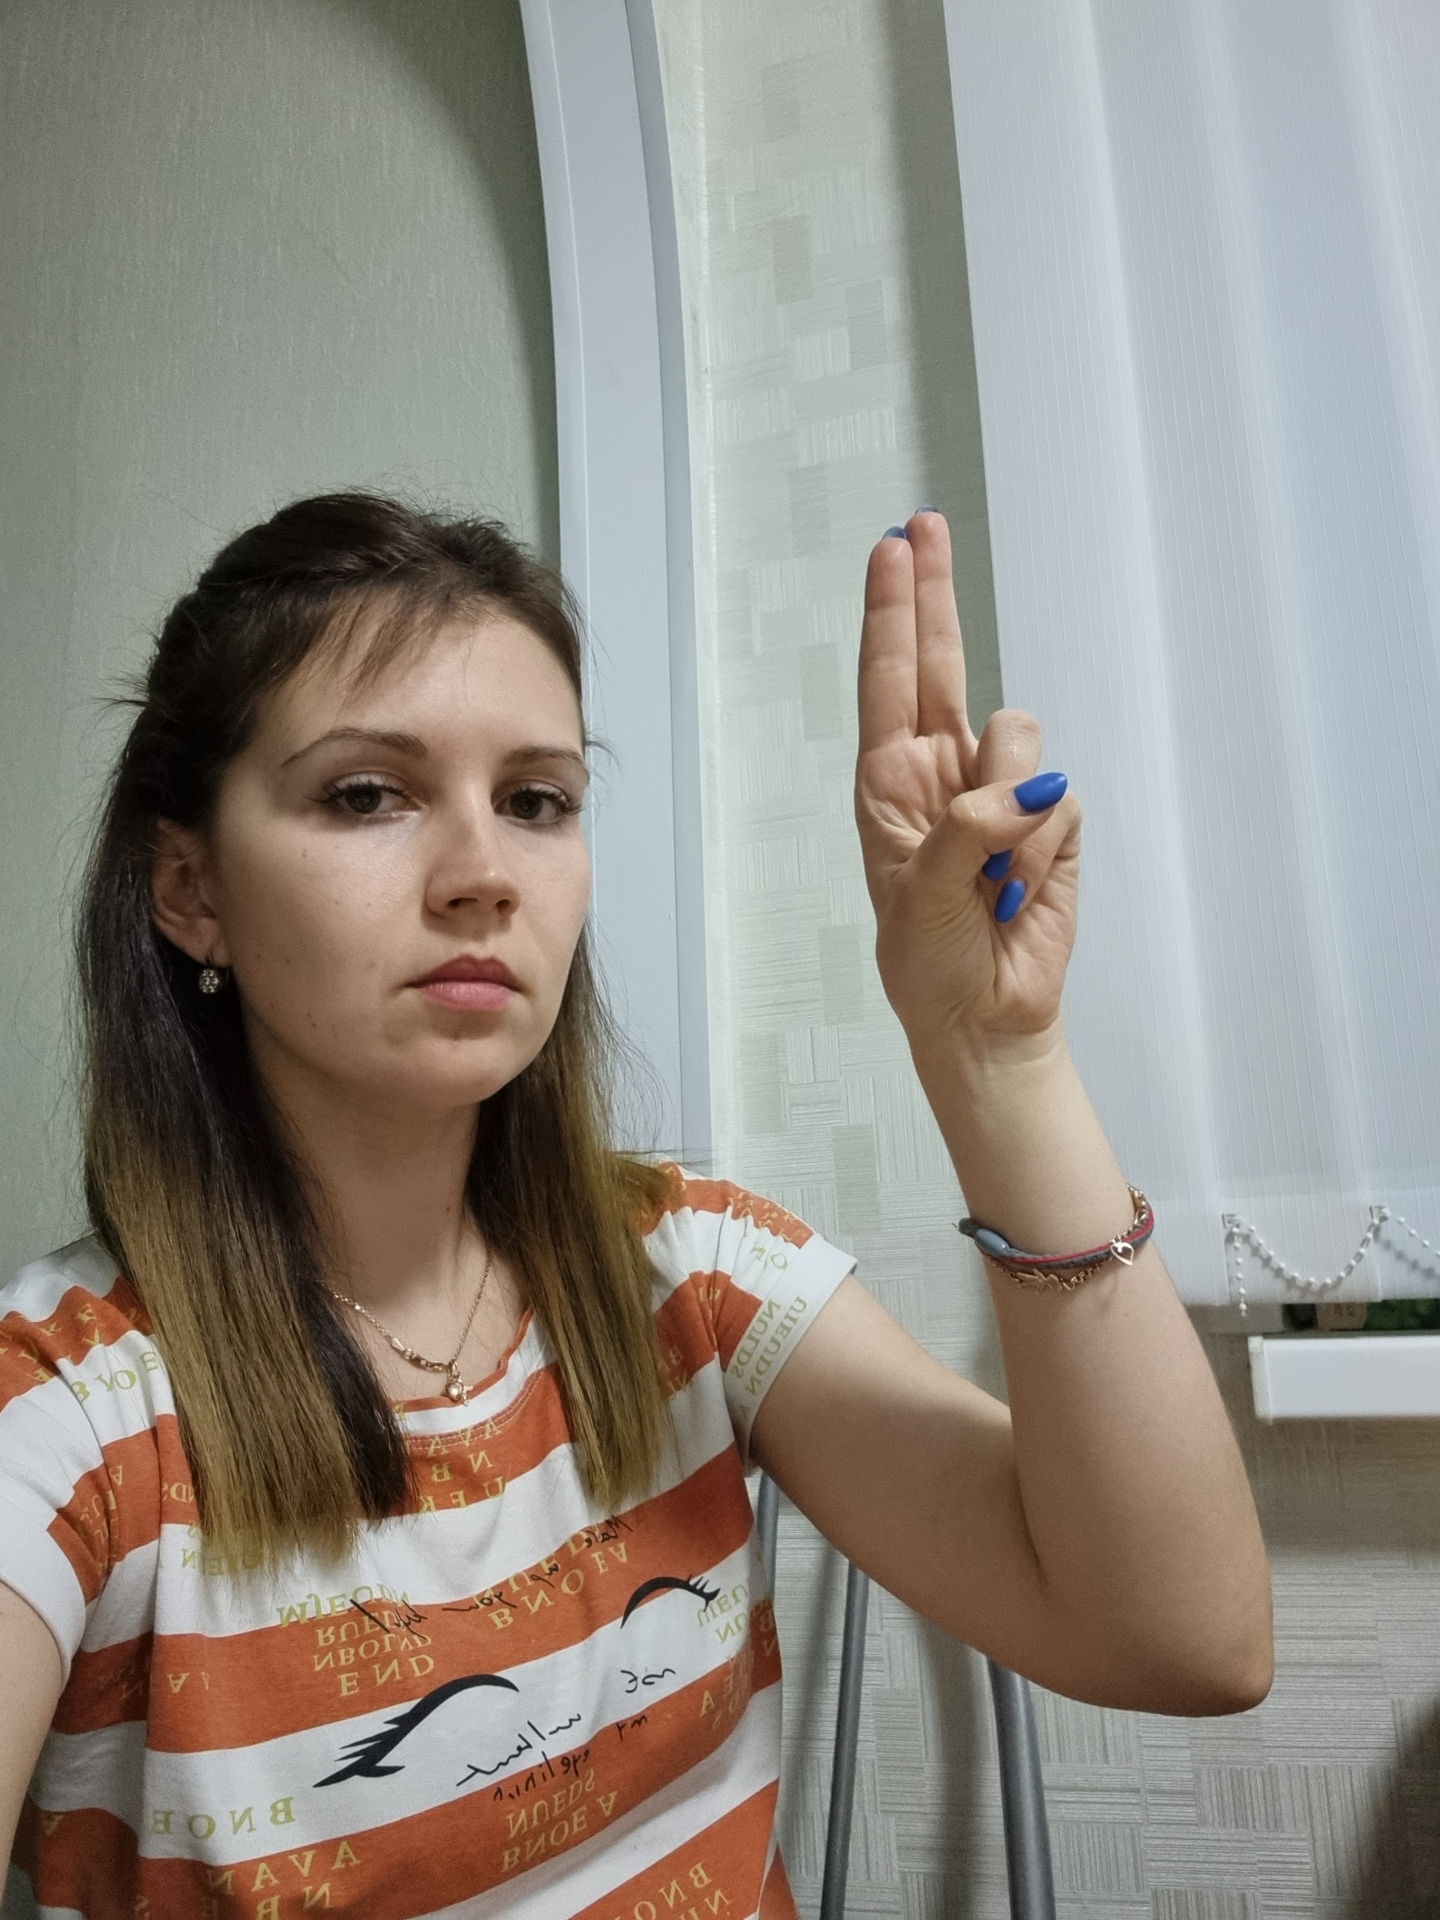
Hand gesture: two_up